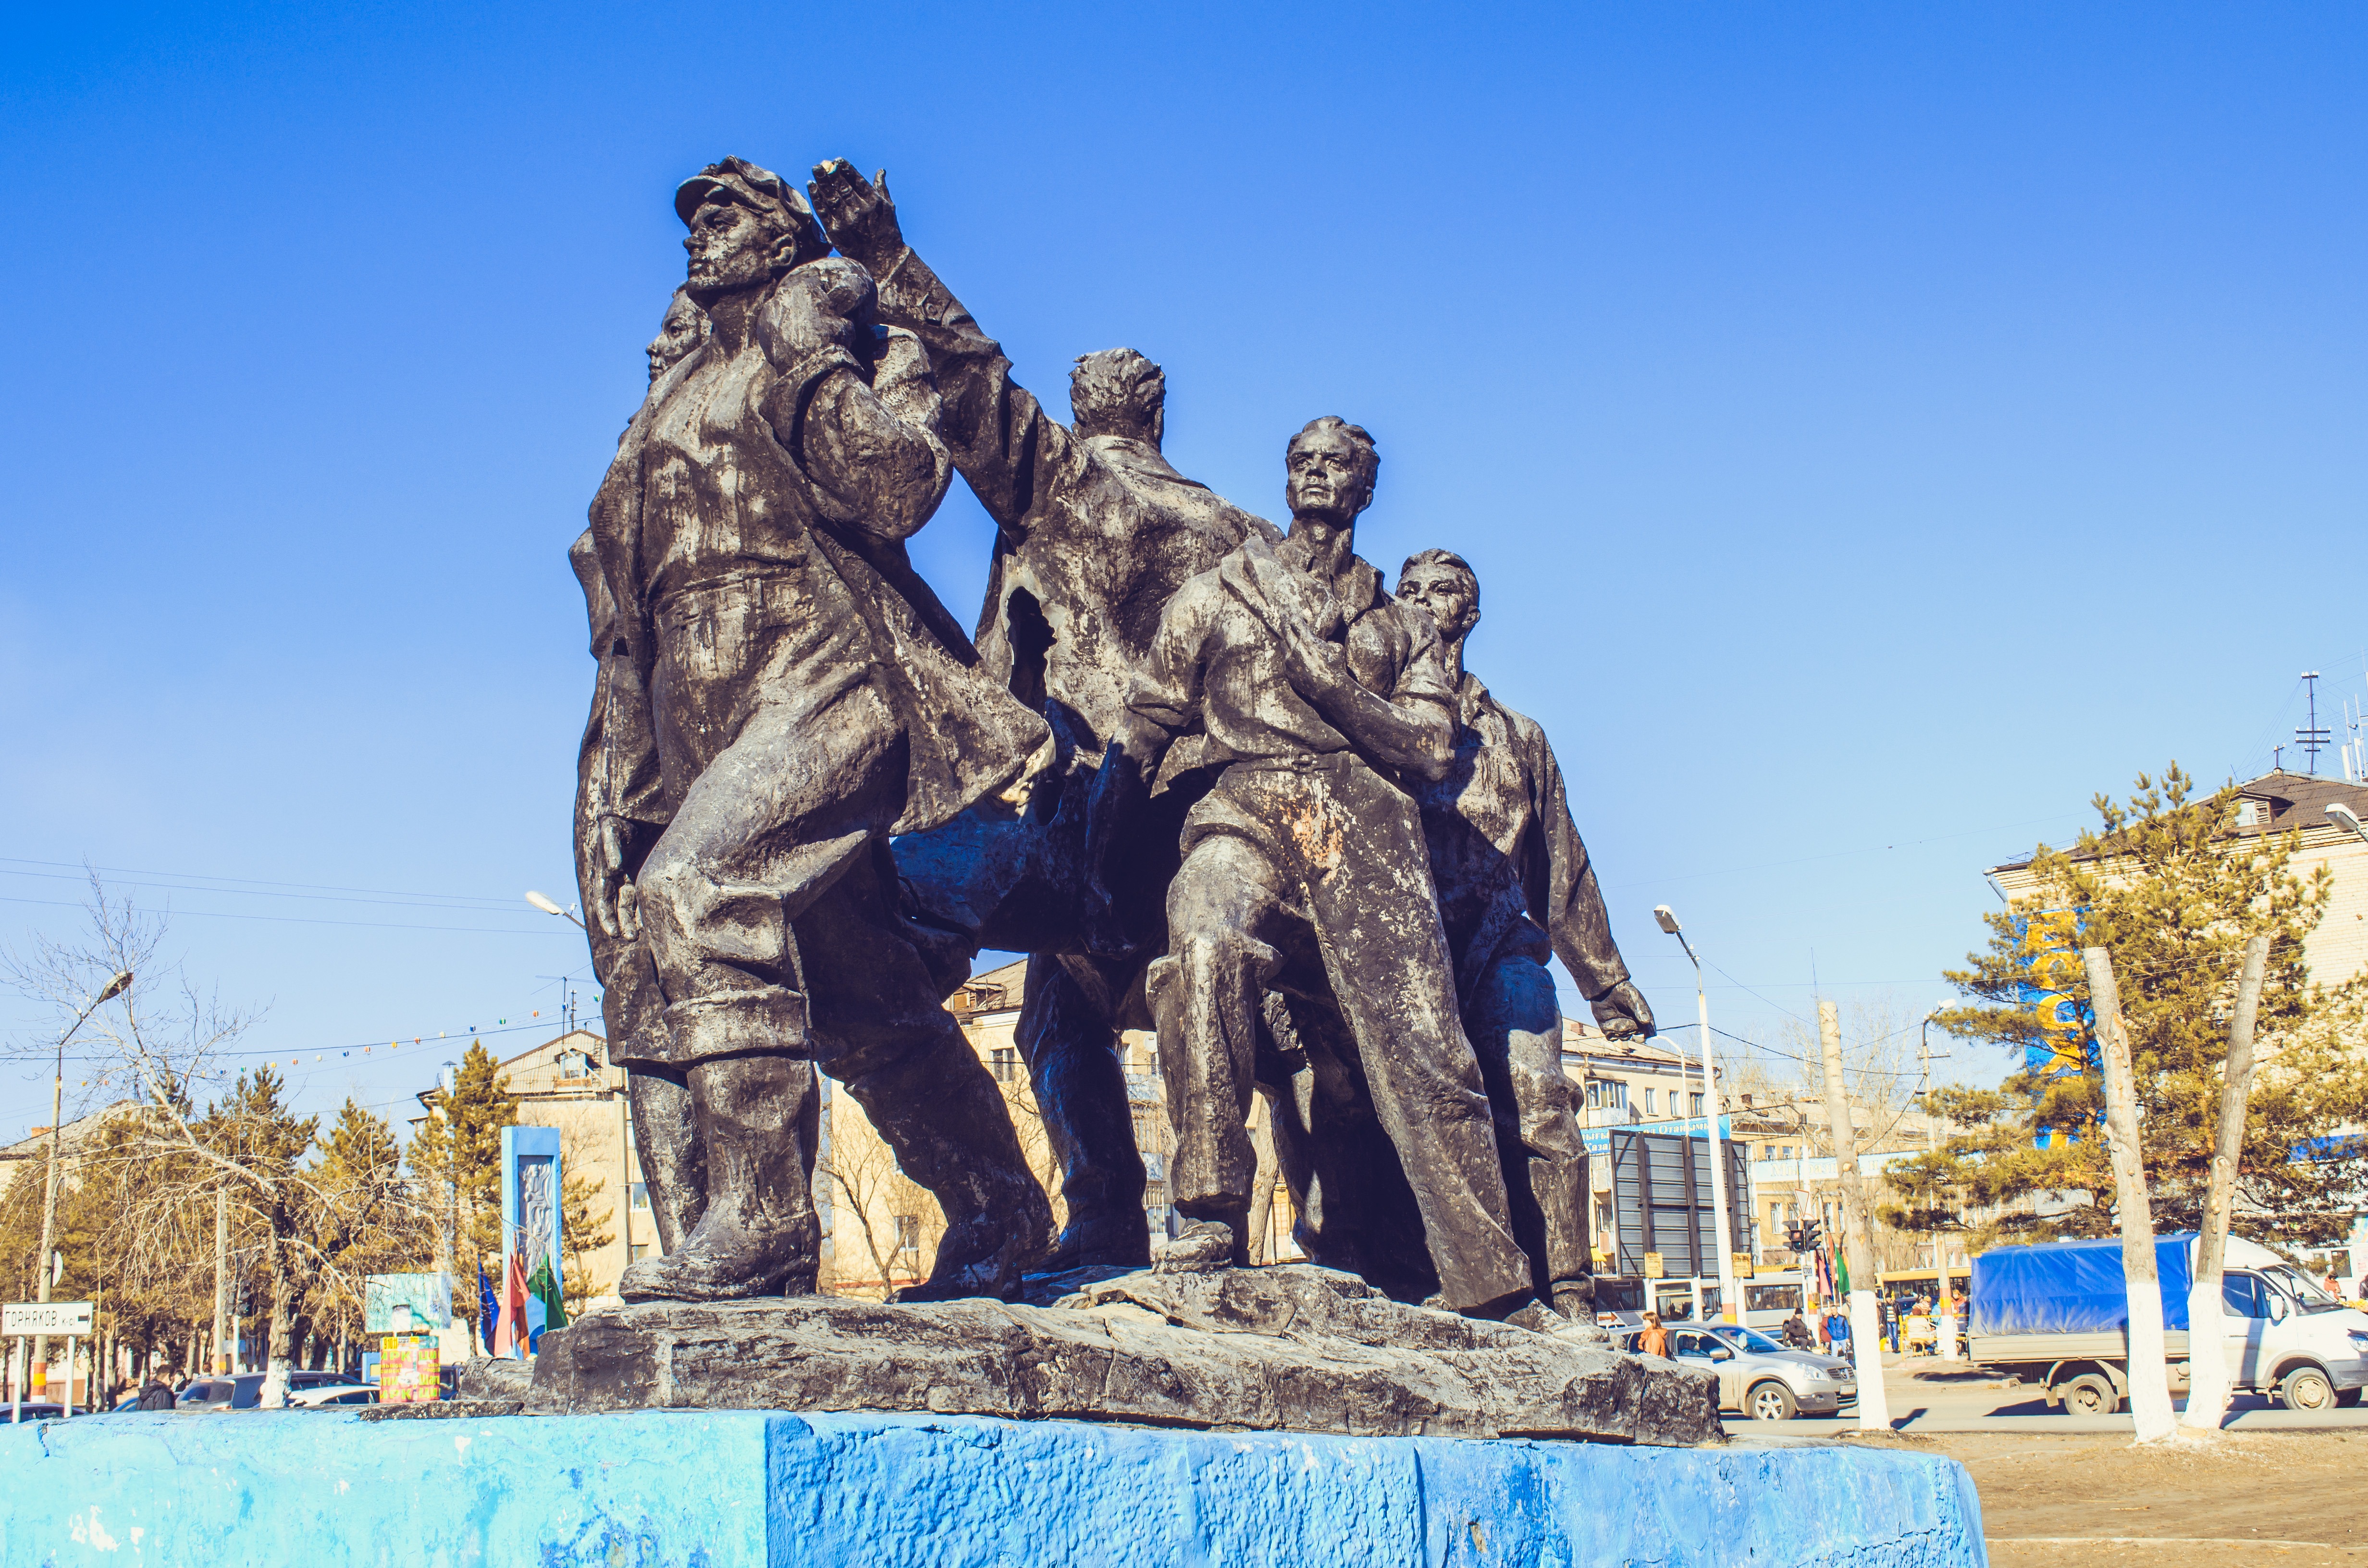
nature, winter, people, city, monument, summer, statue, landmark, tourism, sculpture, art, kazakhstan, builders, the first builders, black monument